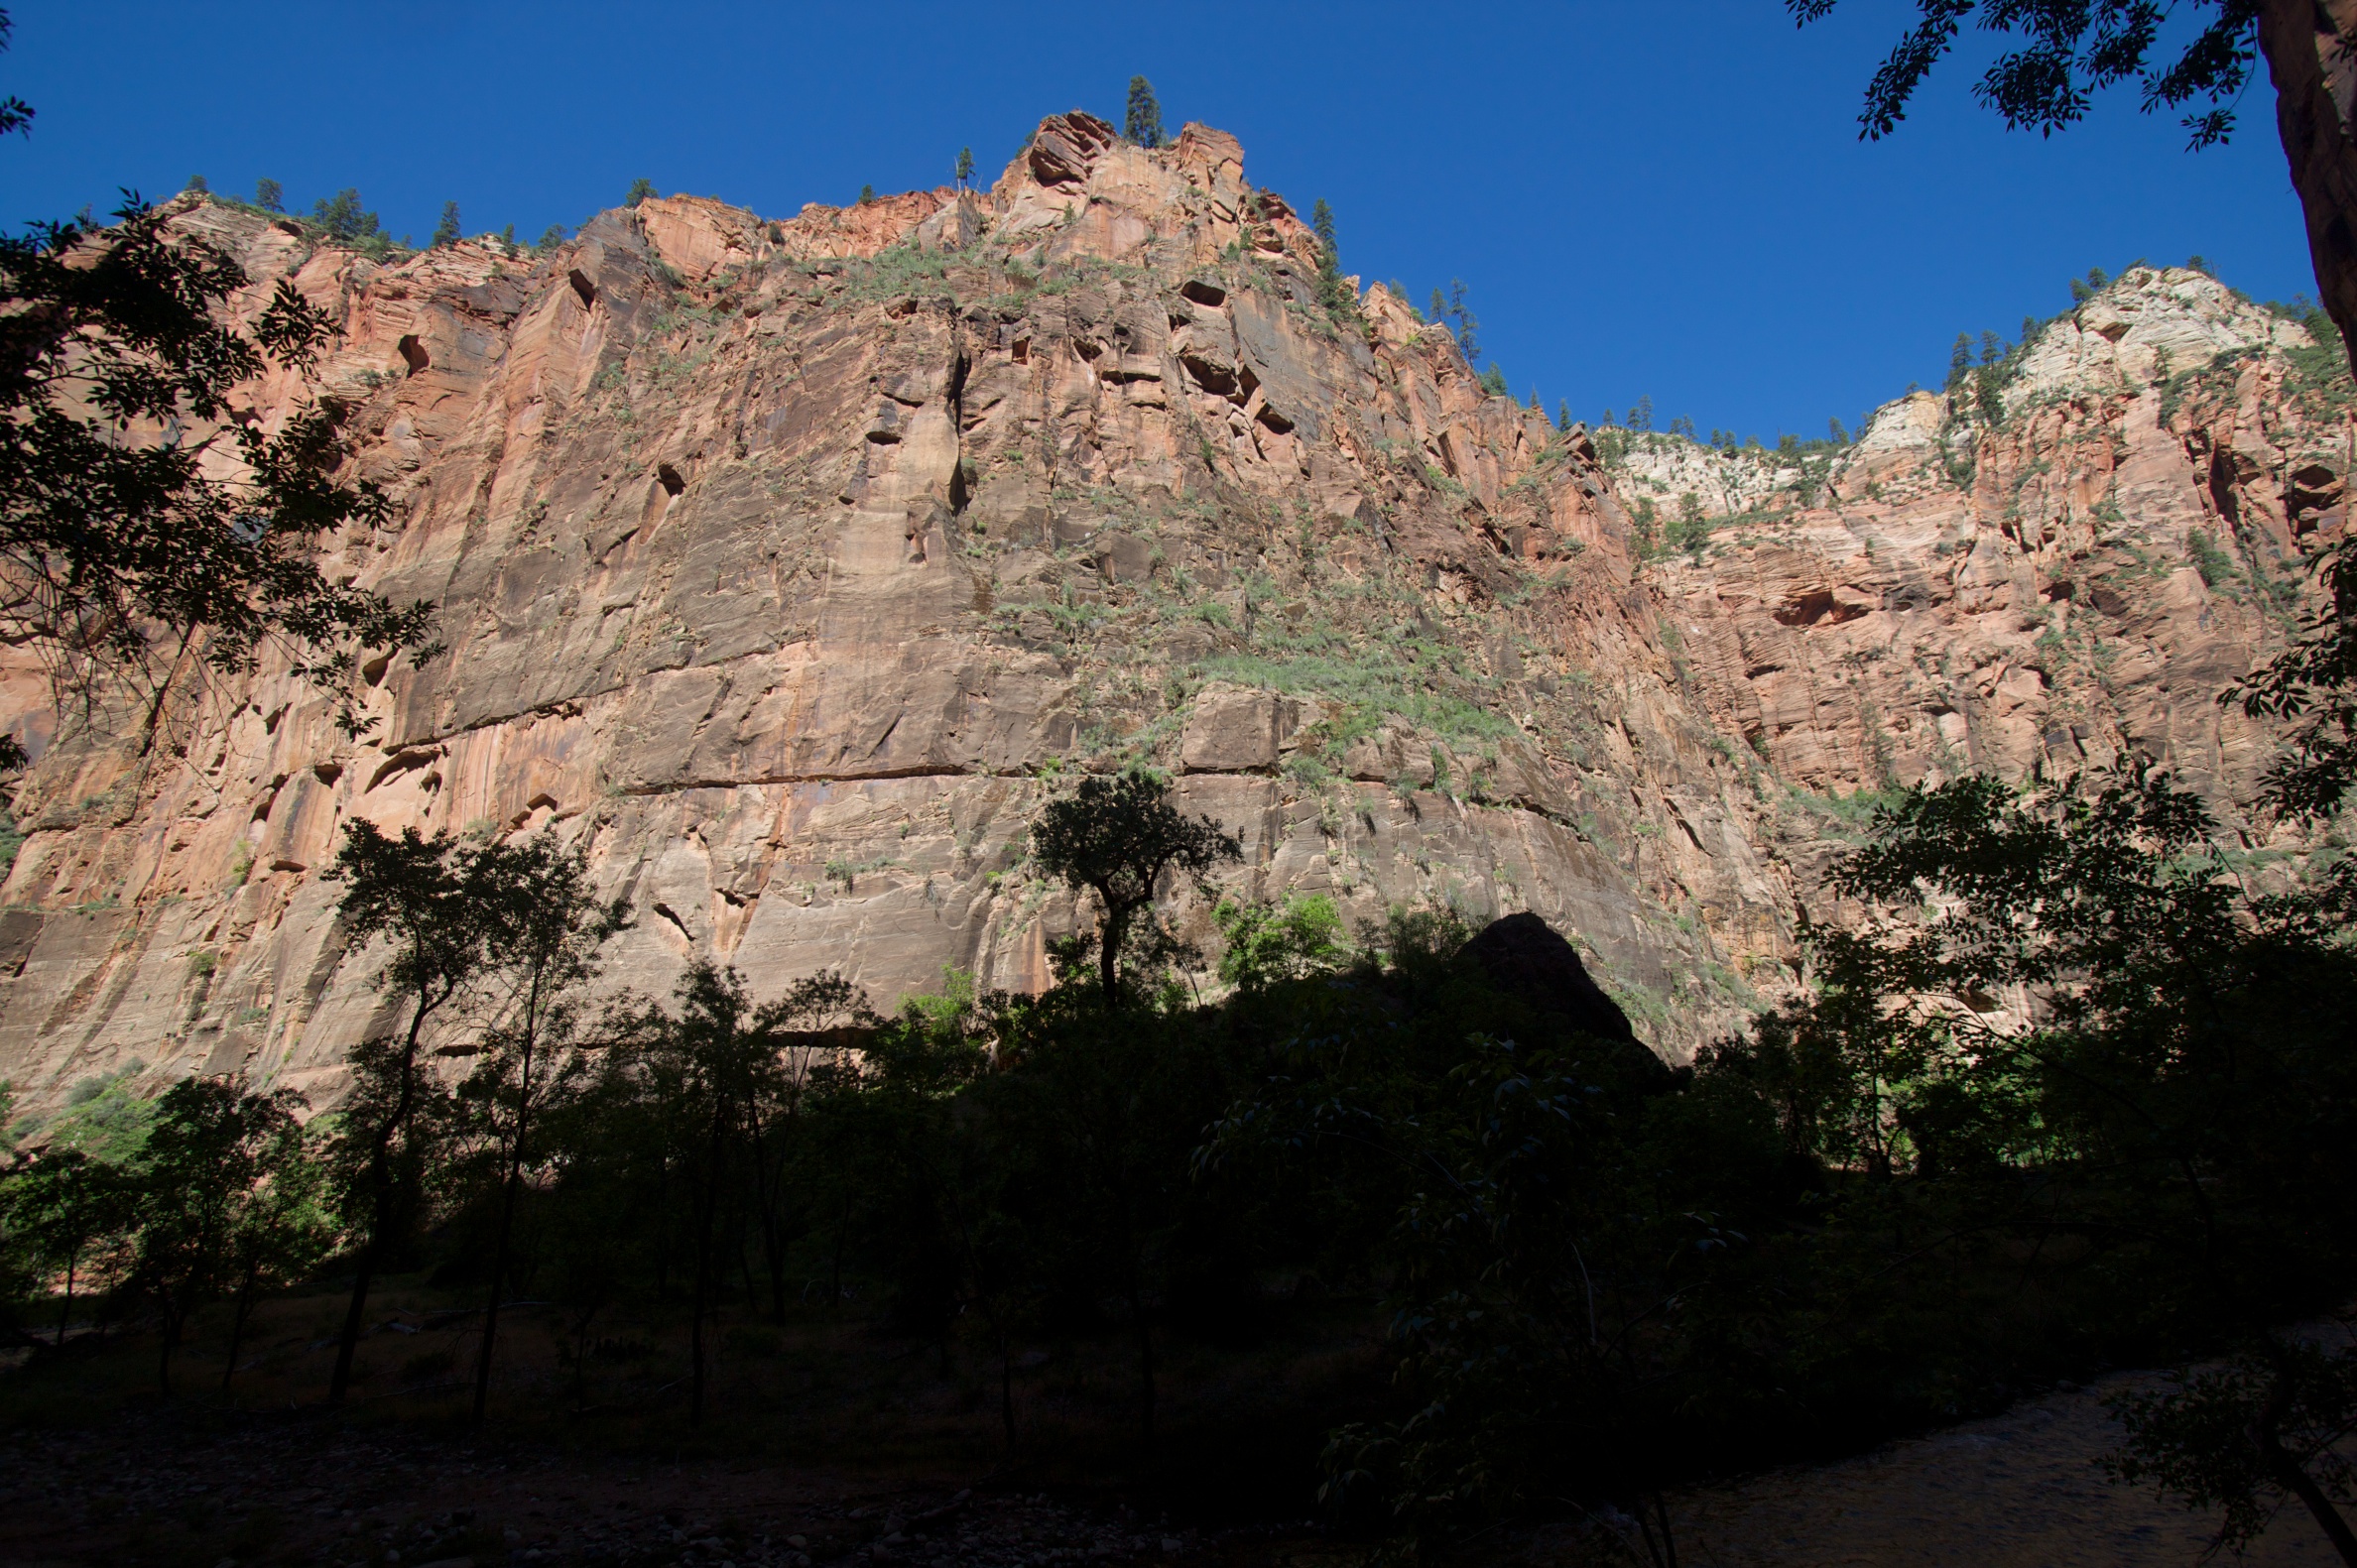
landscape, nature, rock, wilderness, mountain, adventure, valley, formation, cliff, park, canyon, terrain, national park, geology, utah, badlands, zion, wadi, landform, geographical feature, mountainous landforms